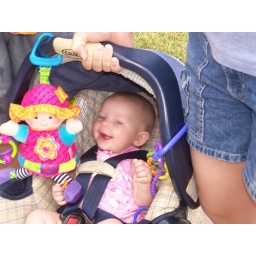
Ell in her car seat. She is smiling...so cute